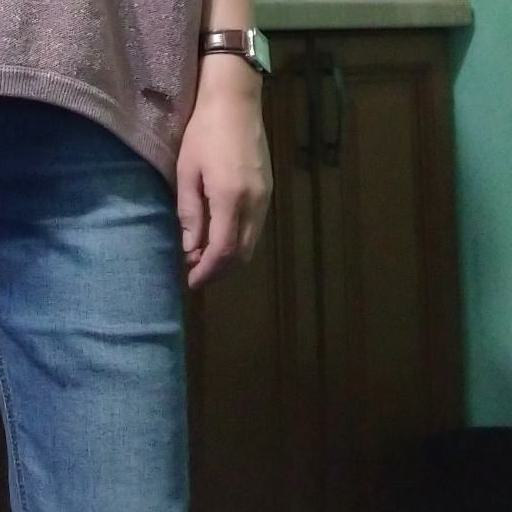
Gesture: no_gesture